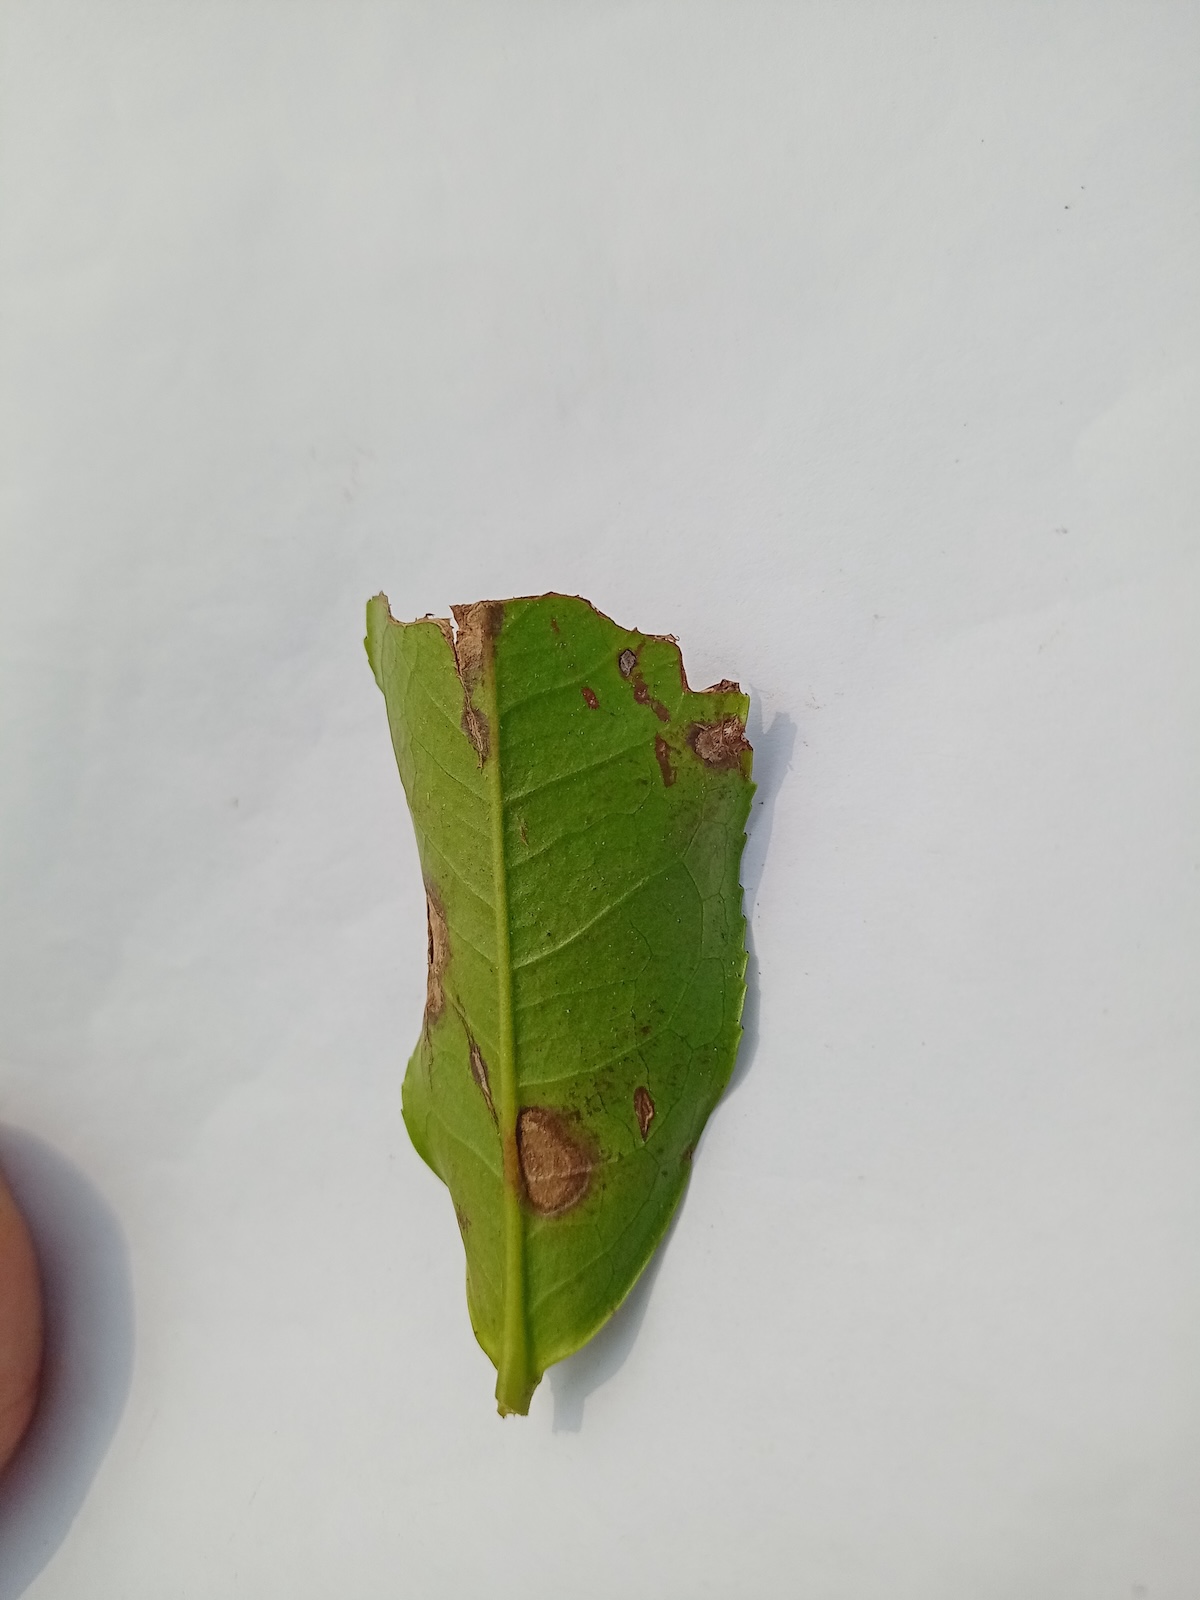
Label: Gray Blight